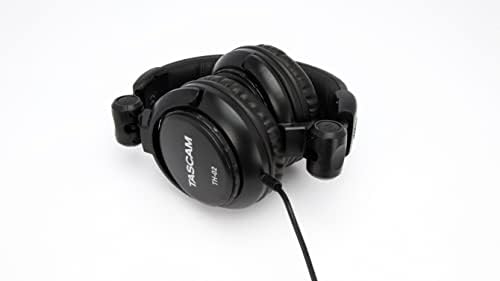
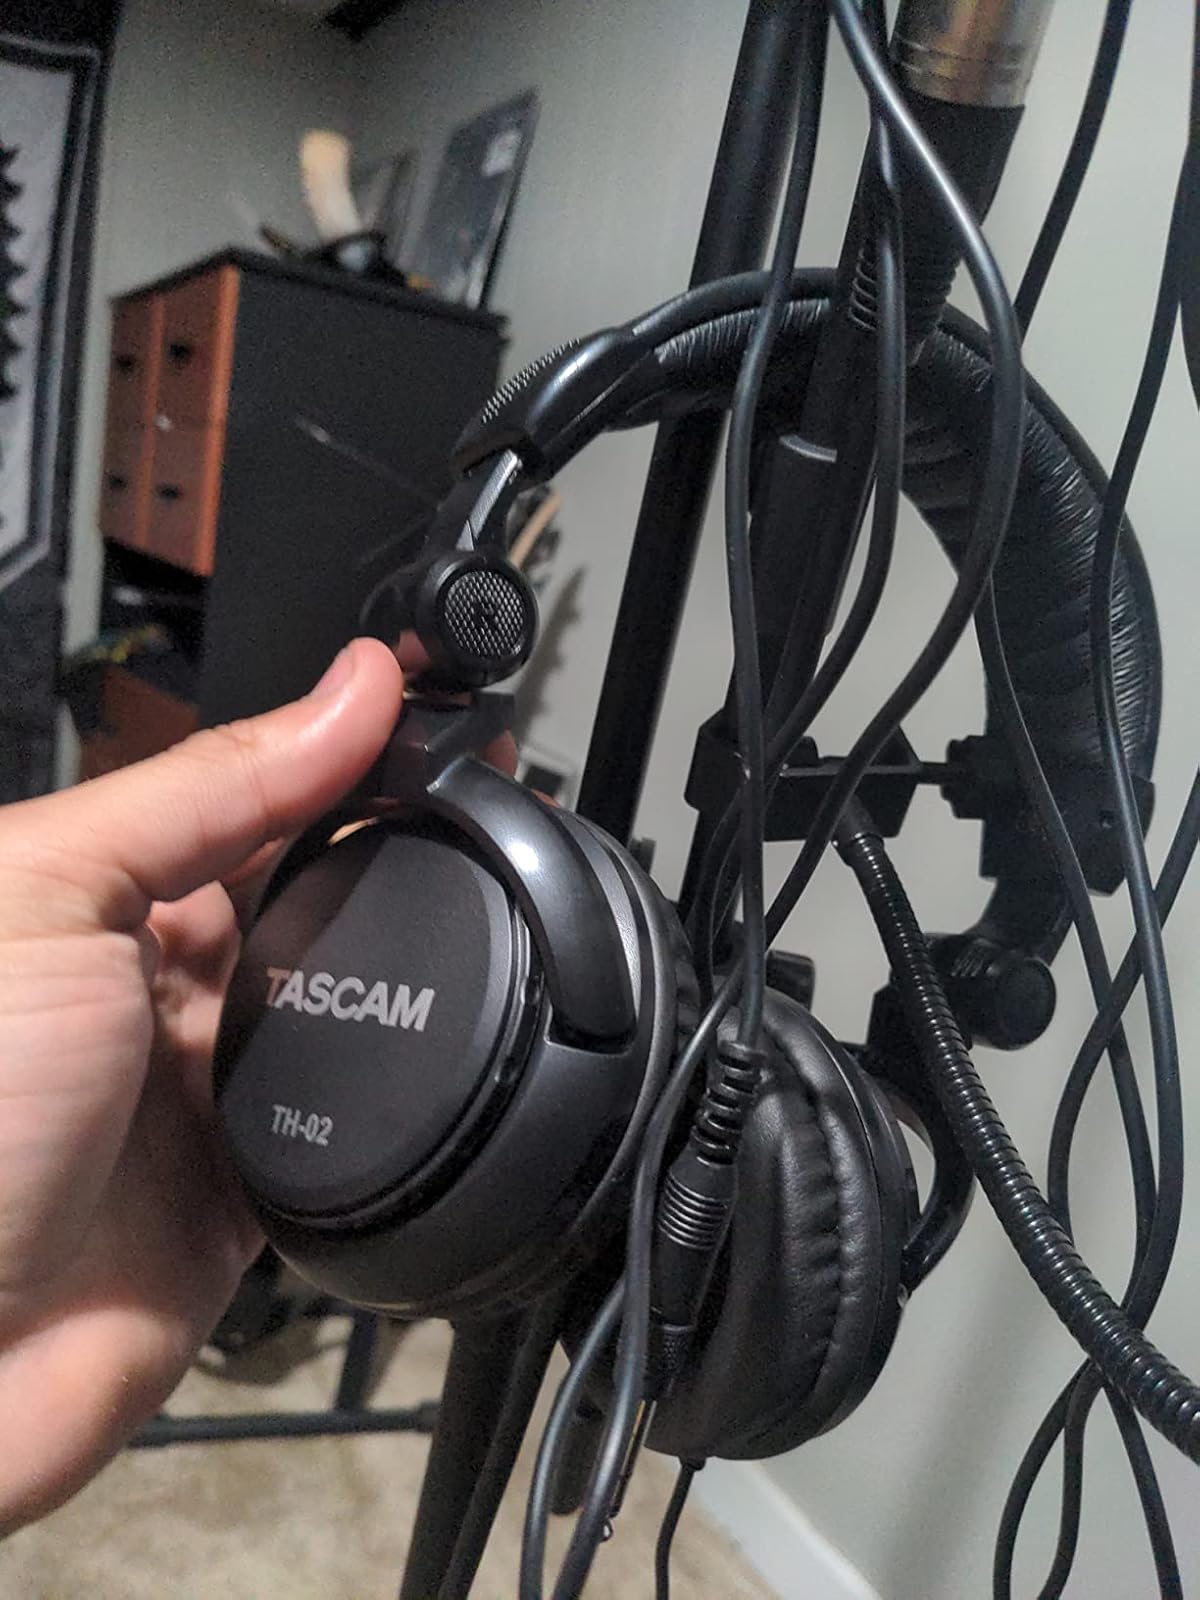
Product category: headphones
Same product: yes